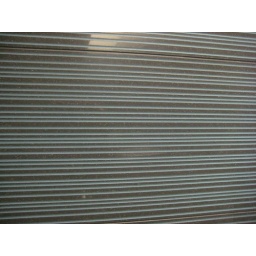
Beautifully grooved and colored stone walls in the mens room of the glam new Lake Charles airport.